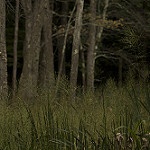
Label: forest